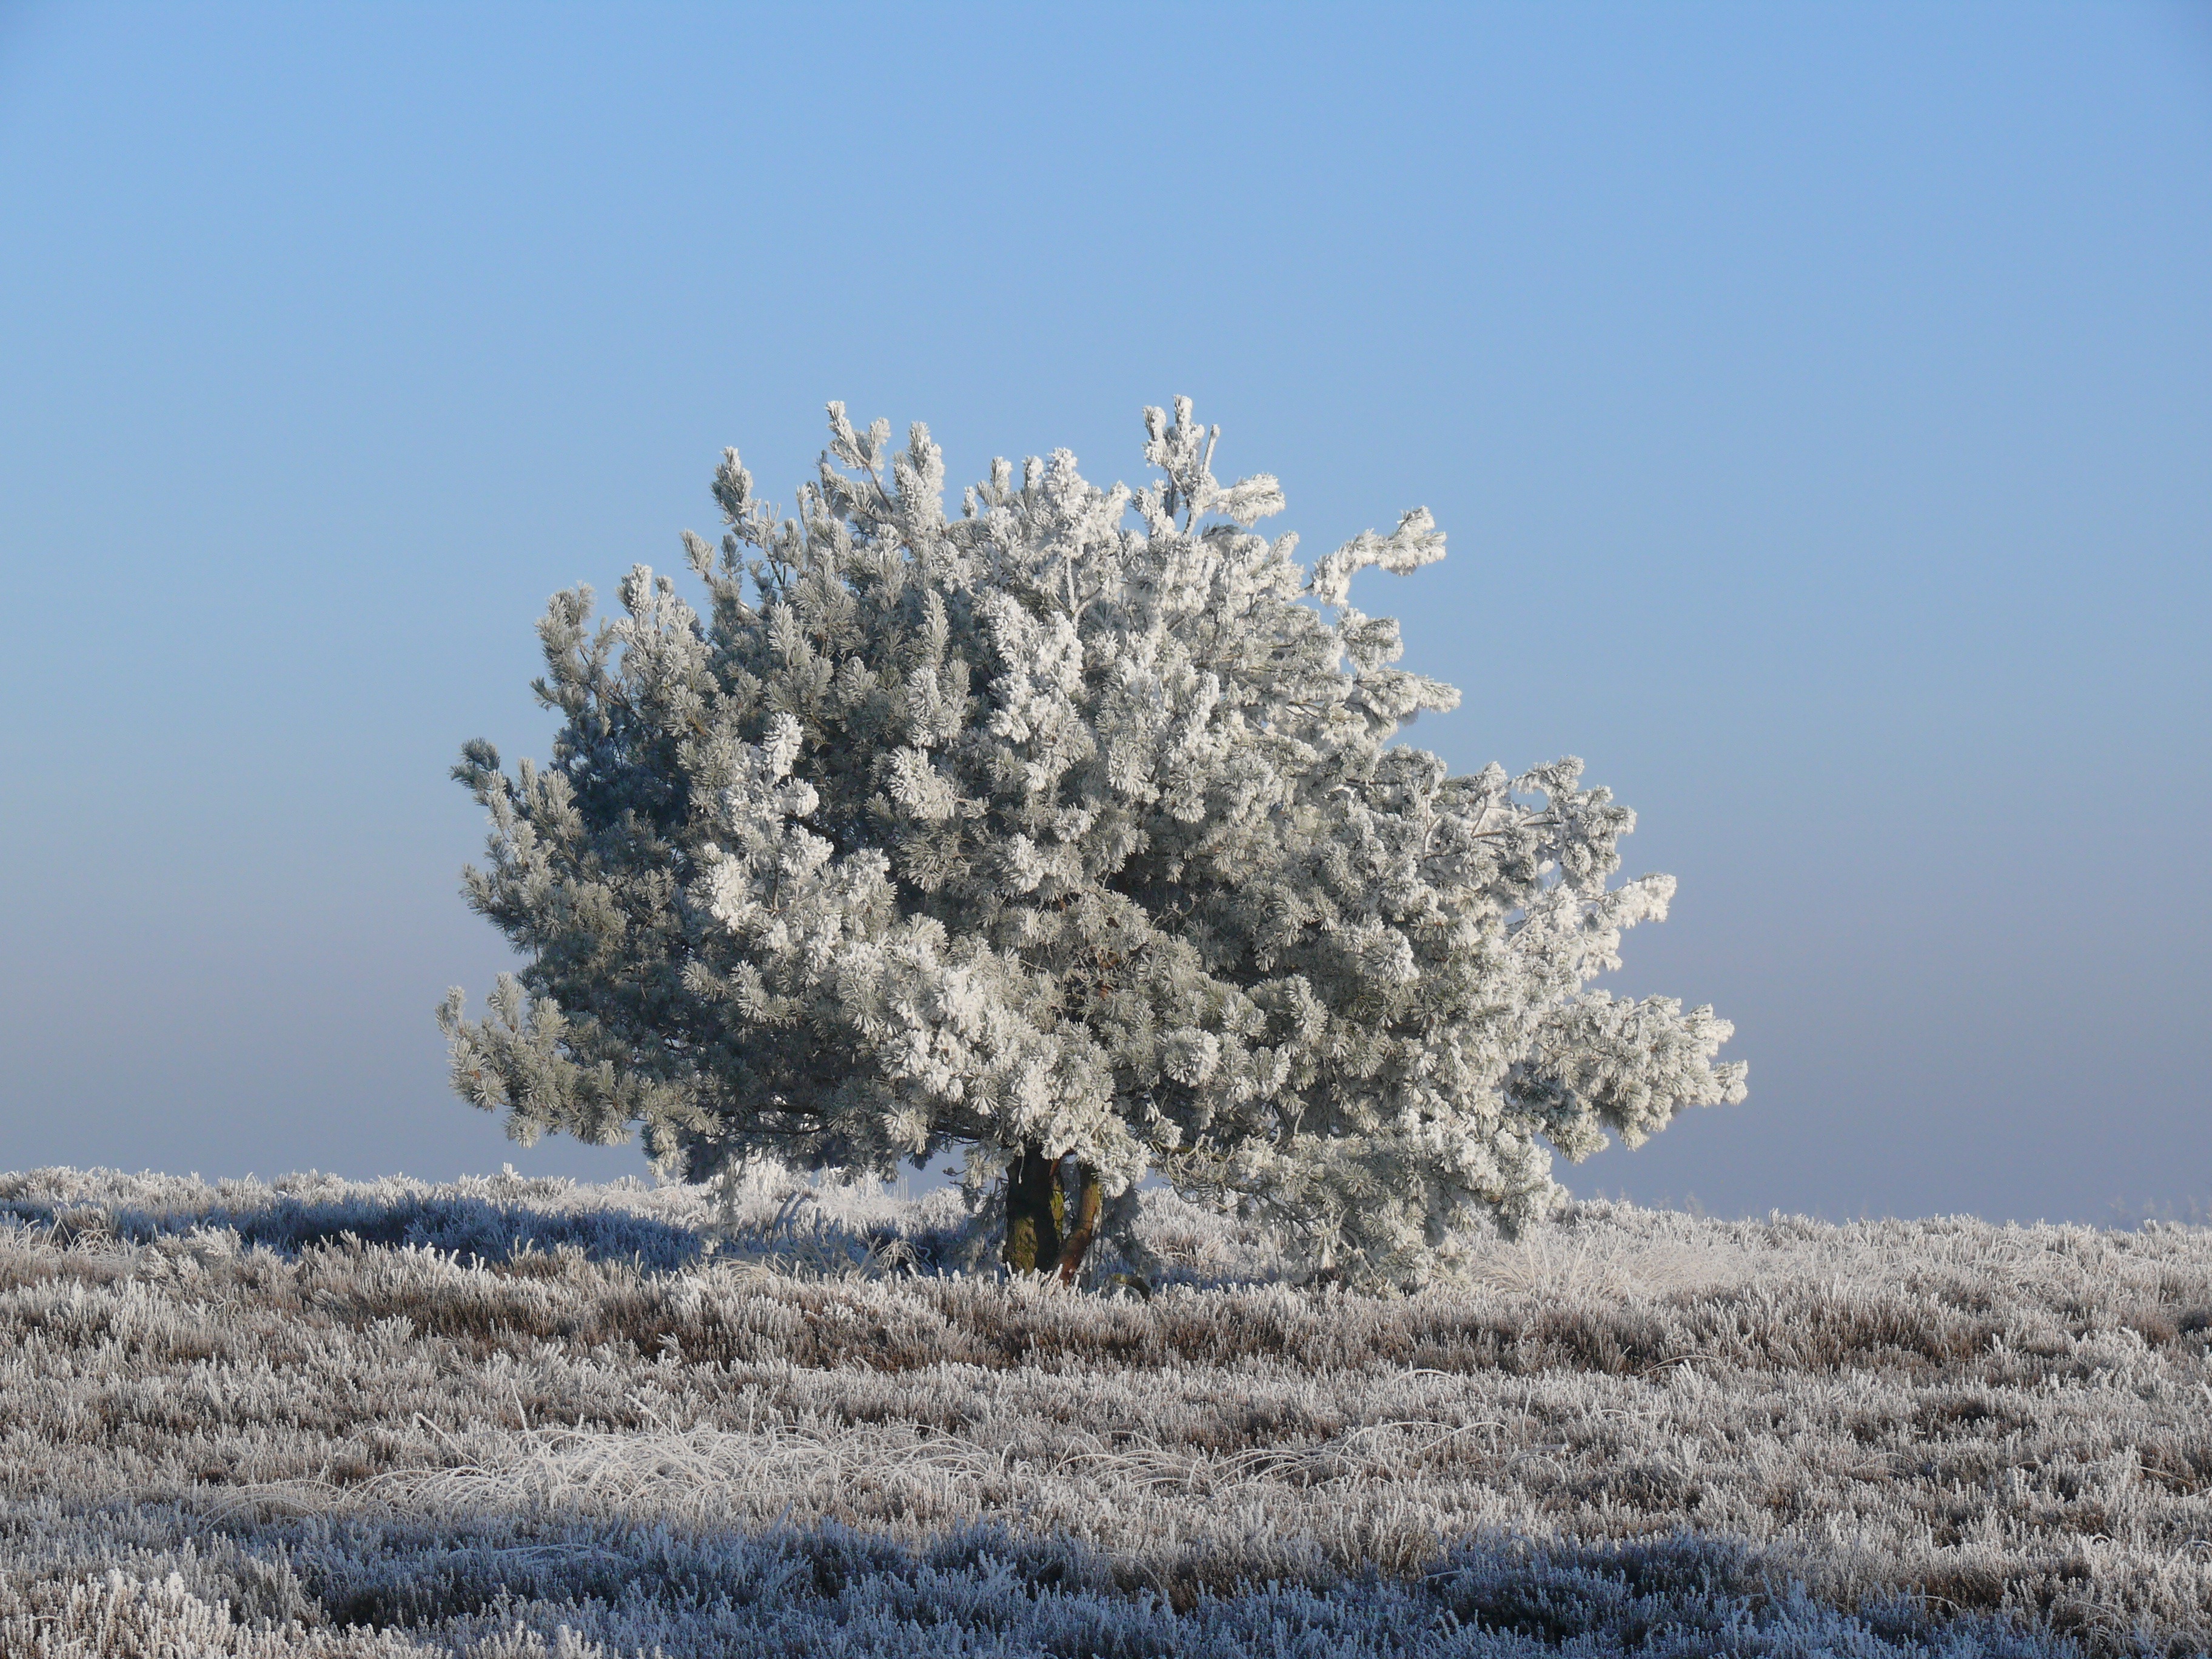
tree, nature, branch, snow, cold, winter, plant, flower, frost, ripe, ice, weather, season, ecosystem, freezing, woody plant